L.M. Idrus Effendi

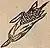
Corn, L.M Idrus Effendi's election symbol

Batalyon Sadar was dissolved in 1950 through instruction from the Chief of Staff of the Indonesian Army, and Effendi was dismissed from the position. From 1 February 1951 to 30 April, he became the MP of the Muna Legislative Council. Afterward, he worked as editor-in-chief of Teknik Permobilan magazine.